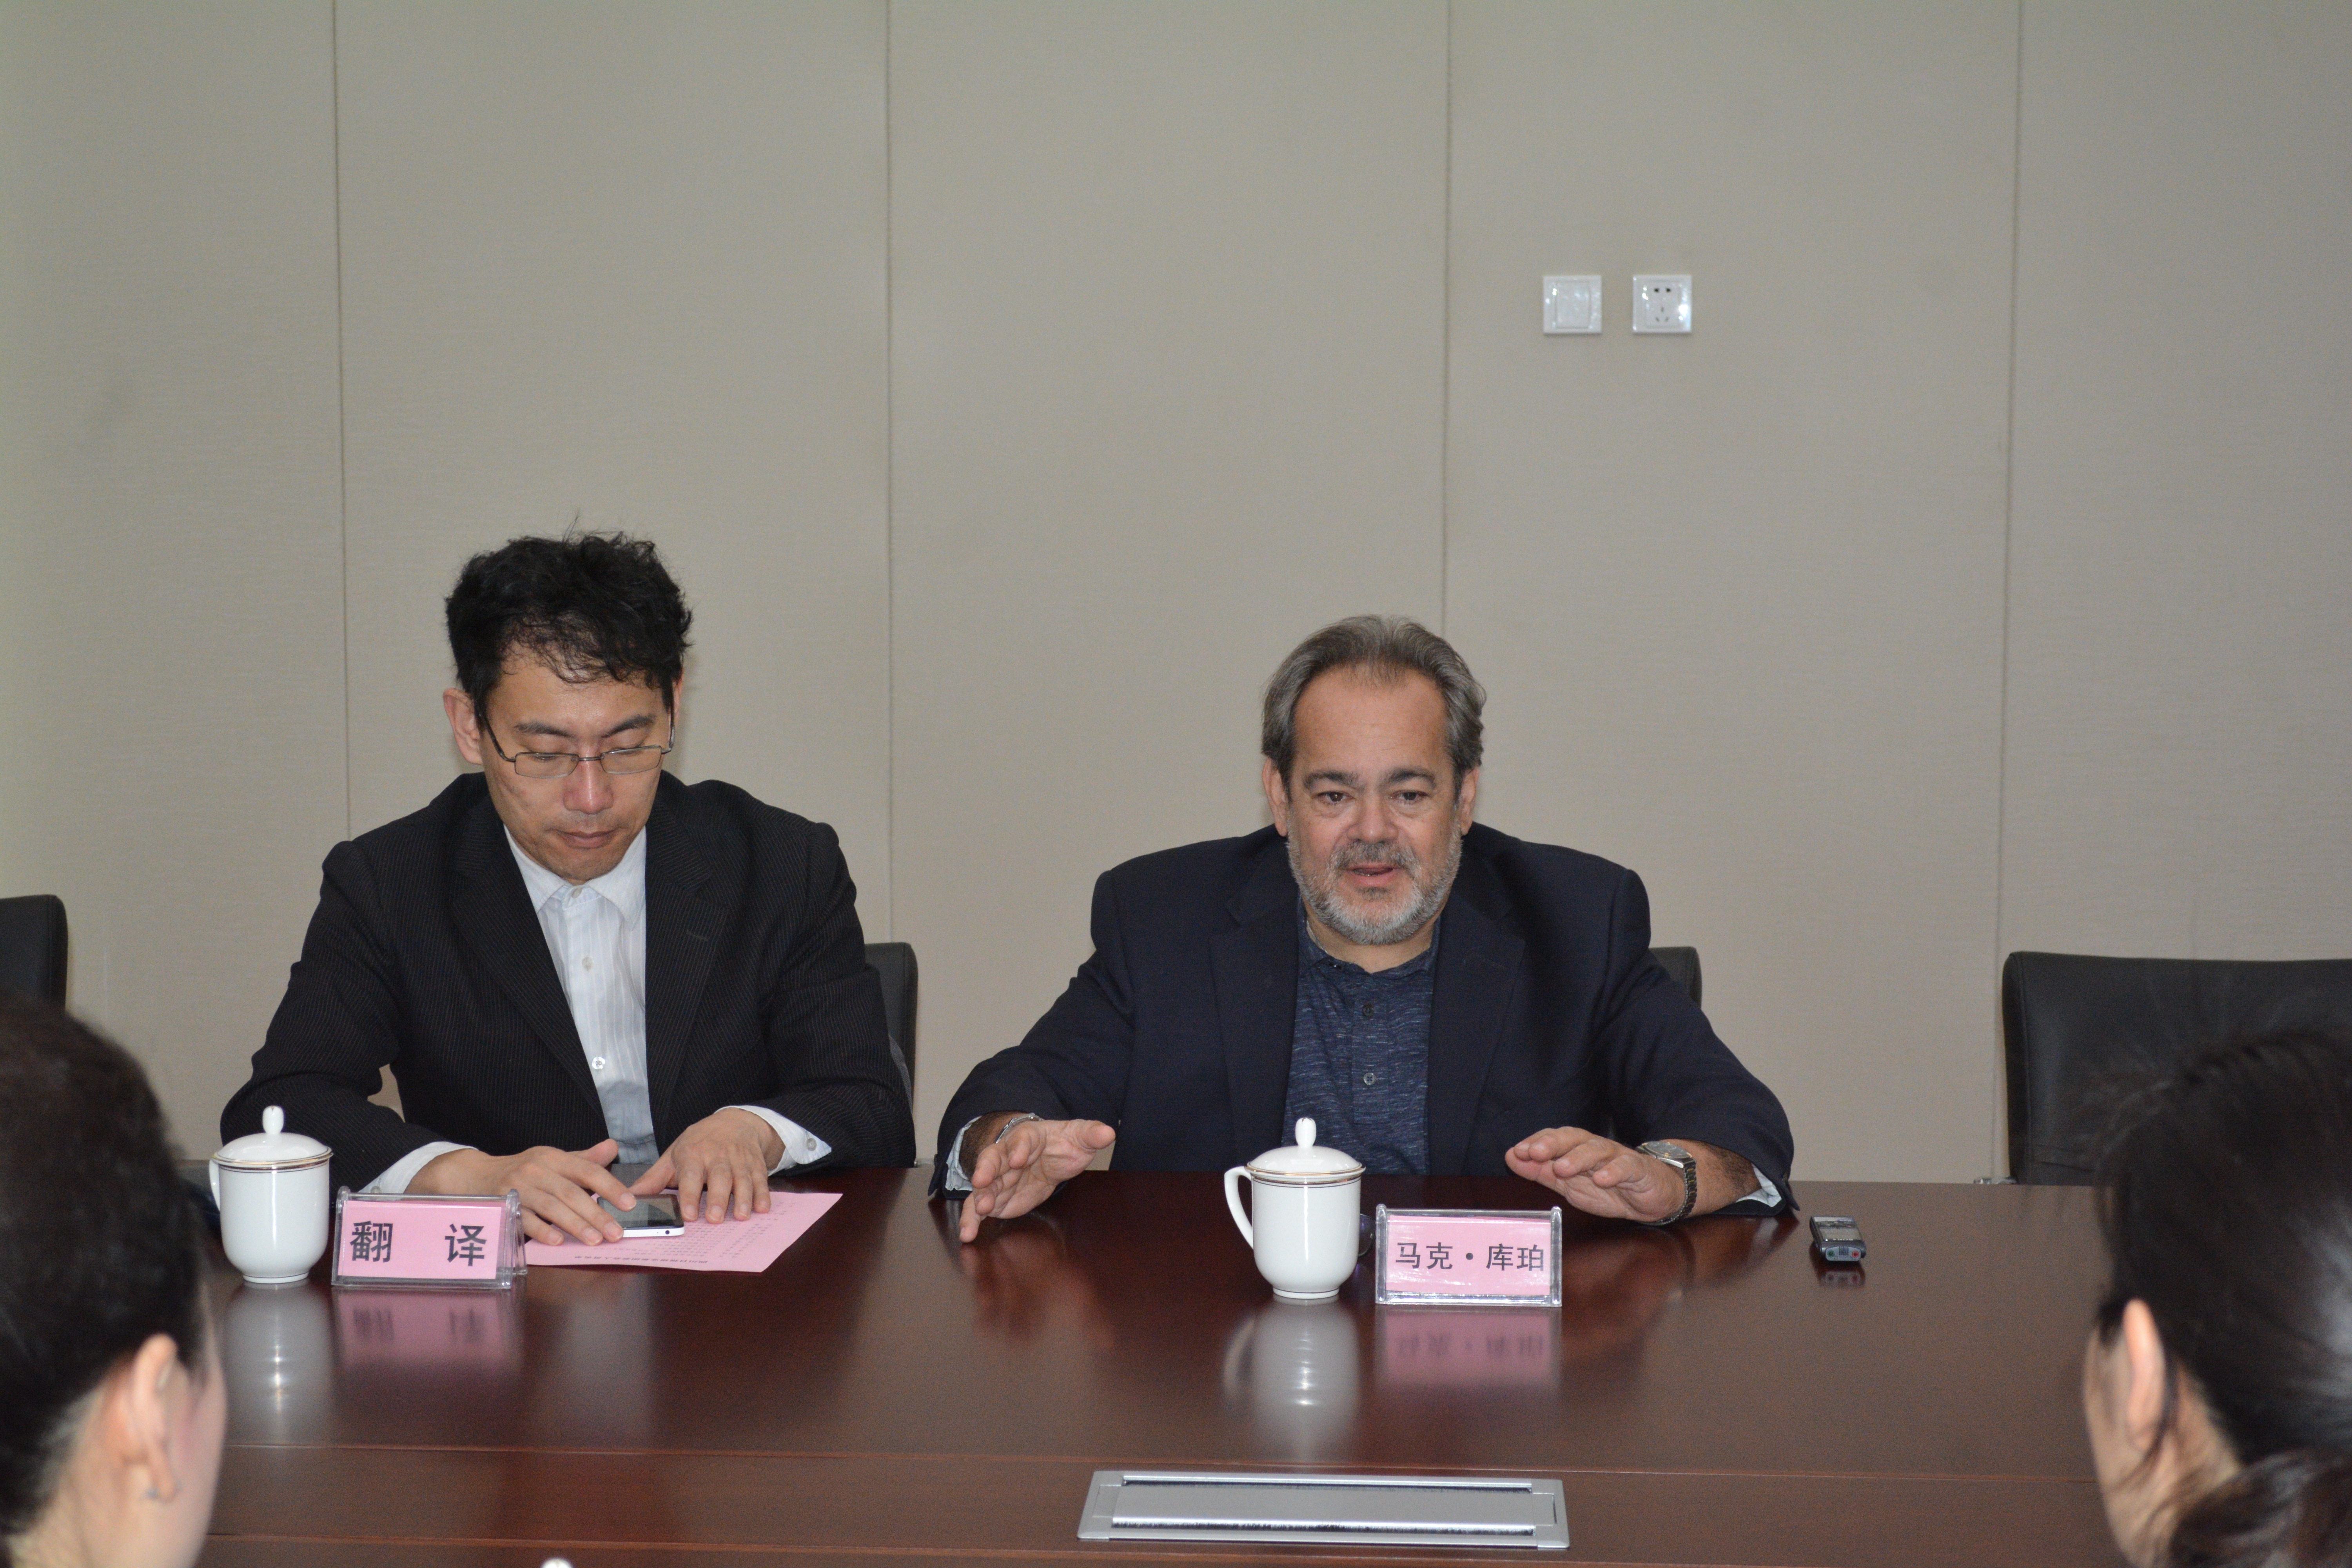
meeting, conversation, seminar, academic conference